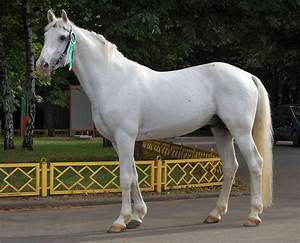
Label: cavallo